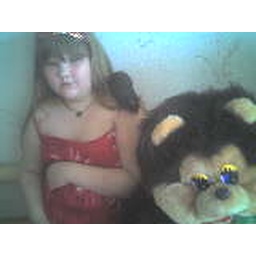
Her dad's a butcher and they have a big house which is guarded by 2 dogs Nick and Naida